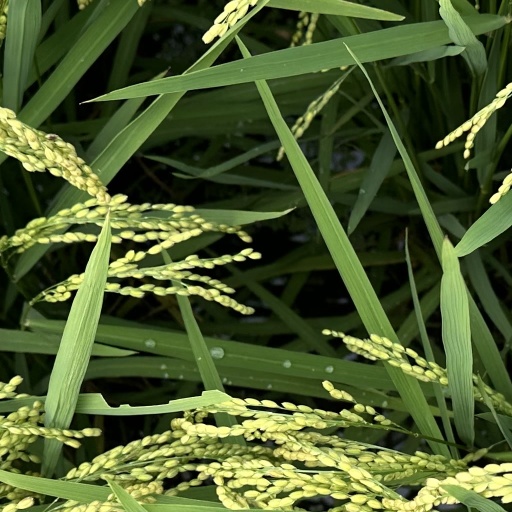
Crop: rice